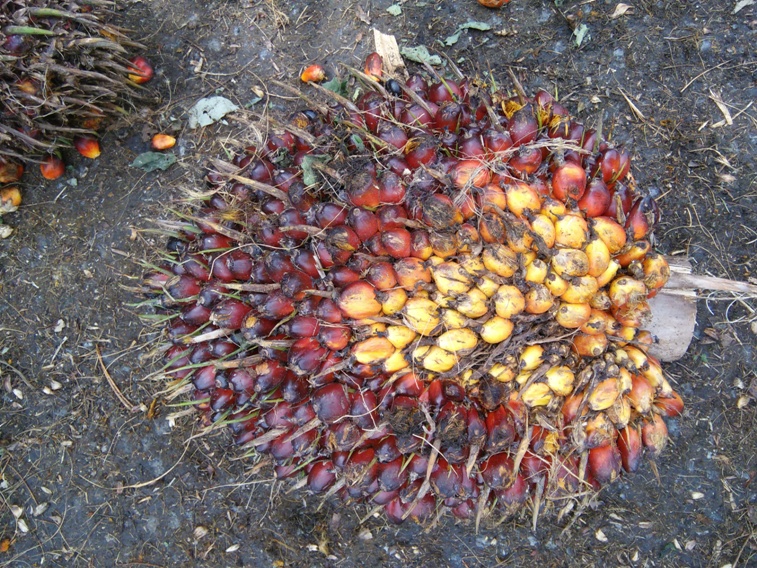
Ripeness: Ripe